New Bedford River

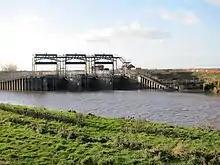
The outlet of Welmore Lake Sluice into the New Bedford River

Some of the workers who built the New Bedford River may have been Scottish prisoners-of-war captured at the Battle of Dunbar, since a number of such prisoners were used on drainage schemes in the Fens, because labourers were scarce. After 1652, they were supplemented by Dutch prisoners, as a result of sea battles between Admiral Blake and Lieutenant-Admiral Tromp during the First Anglo-Dutch War, and probably by a colony of French workers stationed near Thorney Abbey.